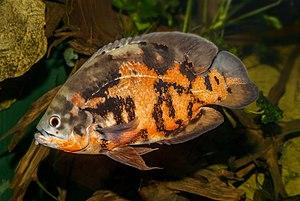
L'Oscar est un poisson de la famille des cichlidés originaire d'Amérique du Sud et populaire dans les aquariums.